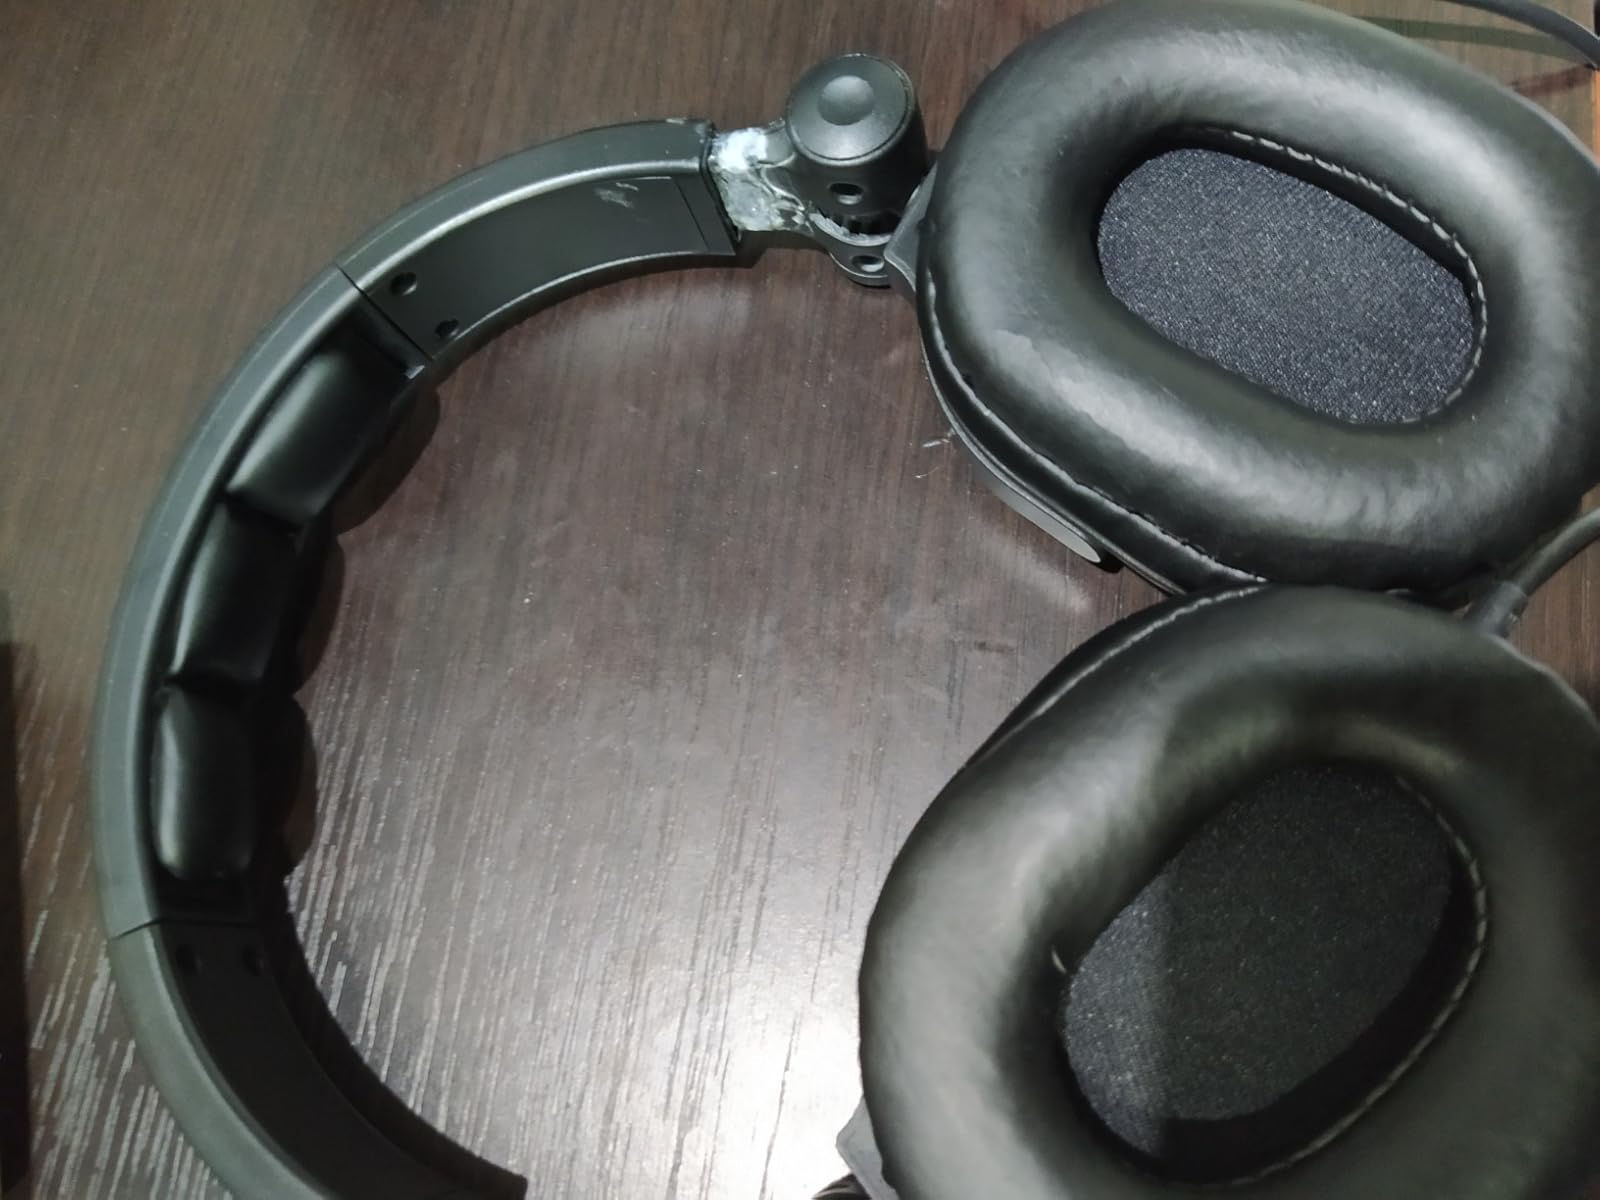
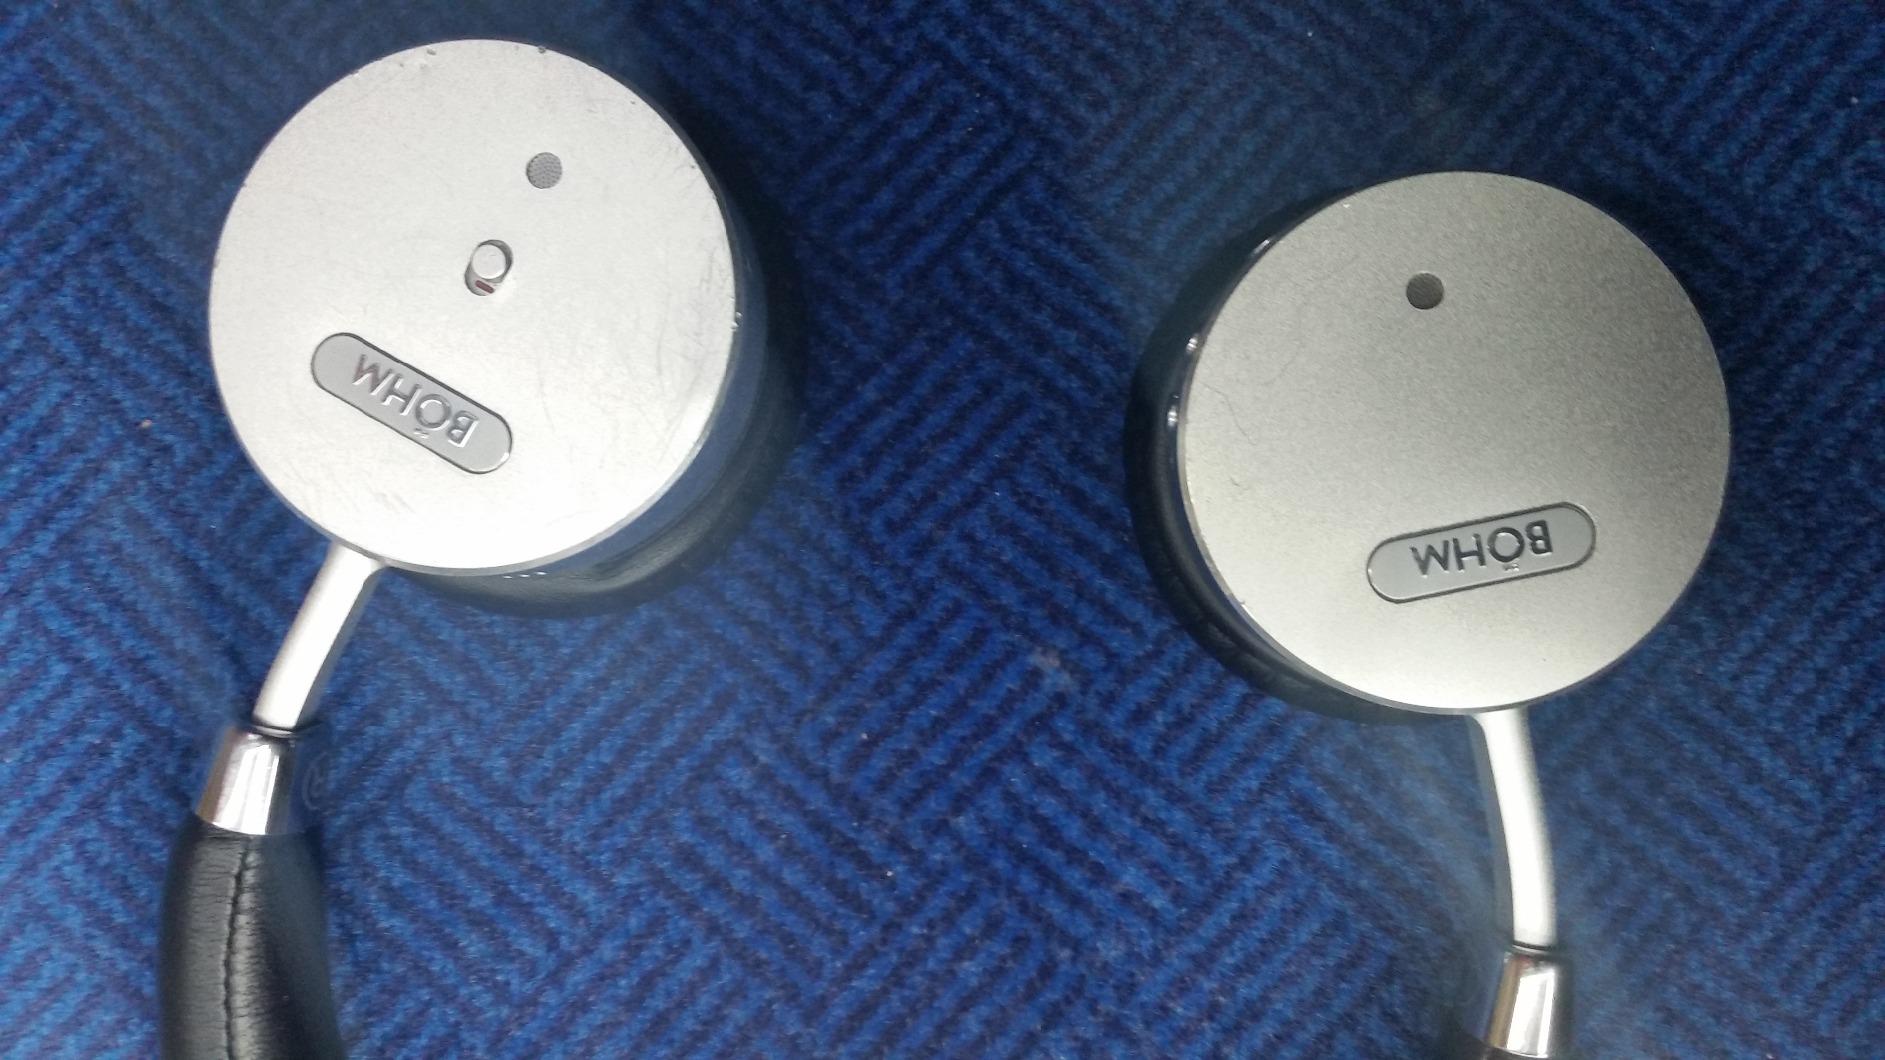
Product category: headphones
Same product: no